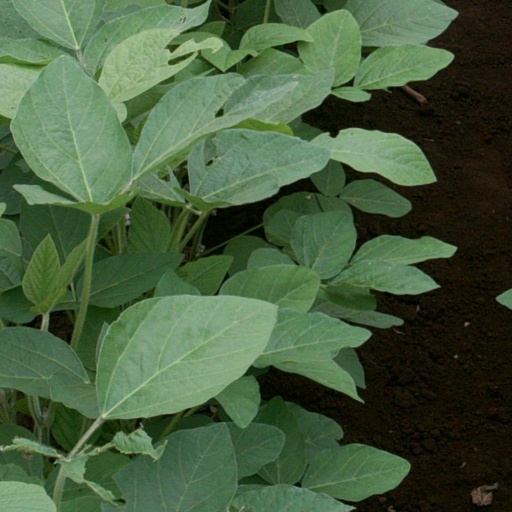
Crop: soybean